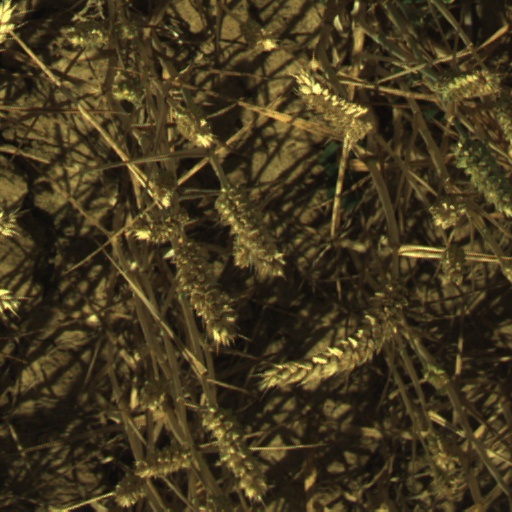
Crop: wheat